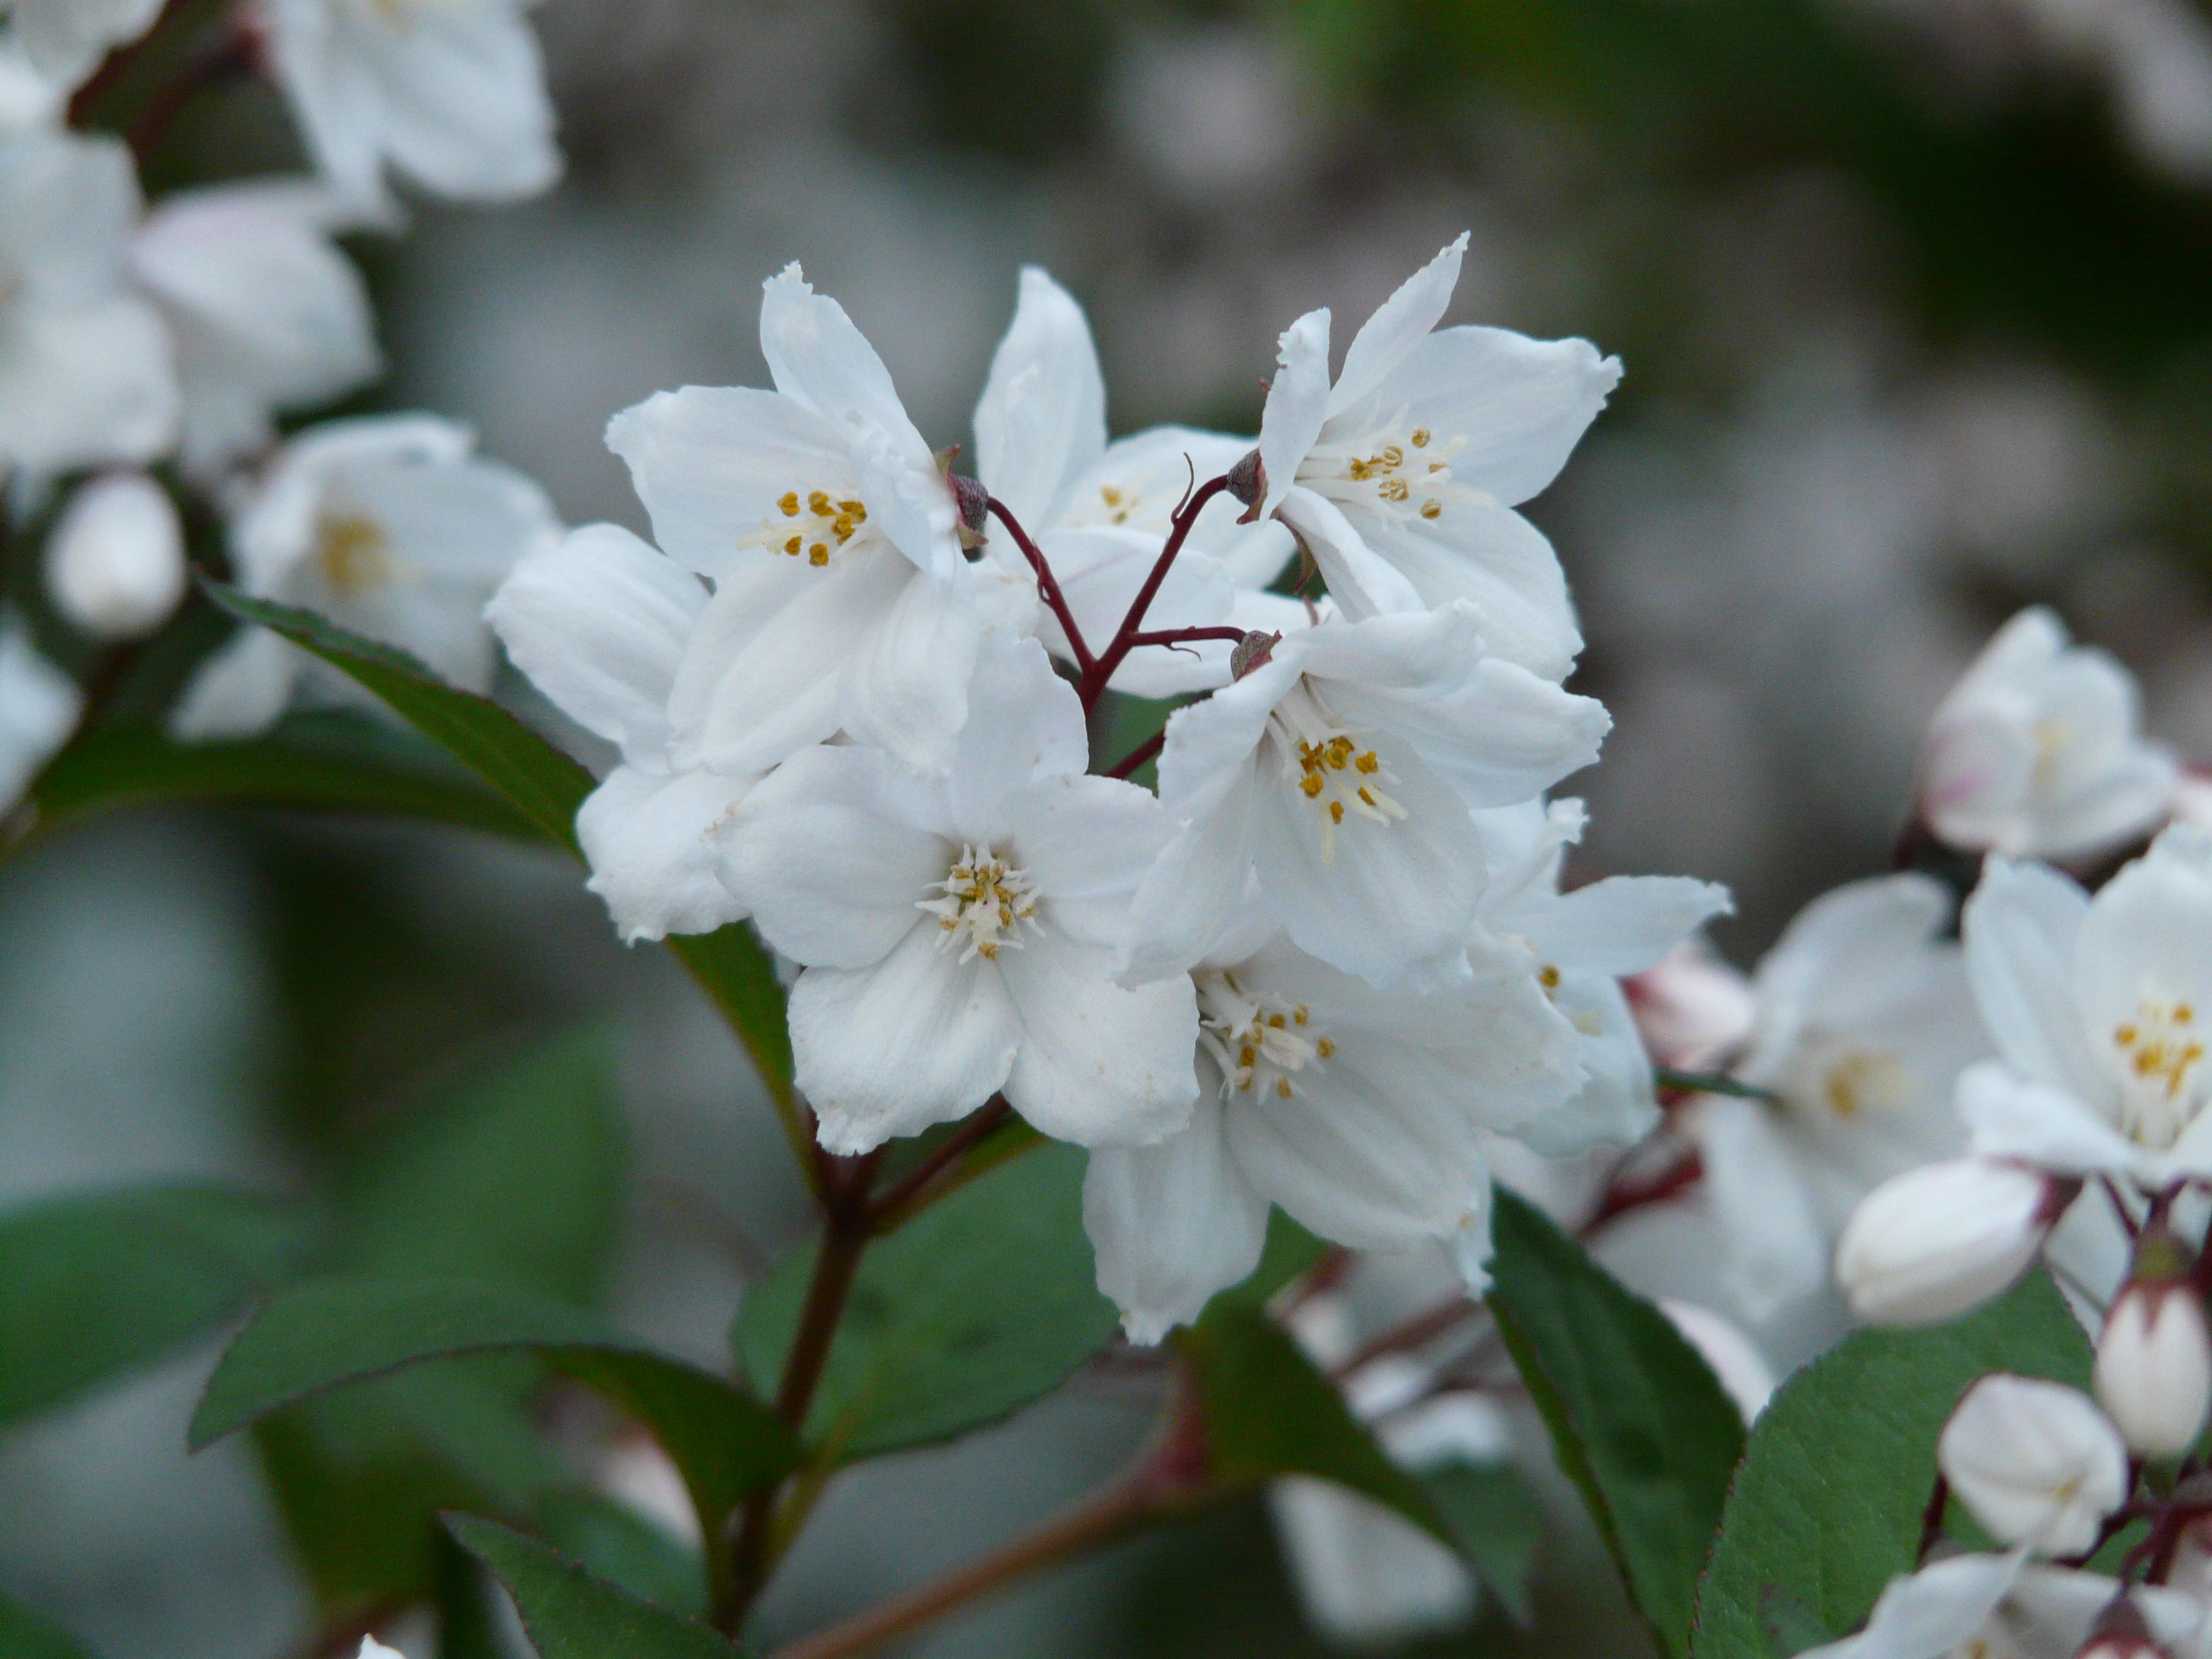
branch, blossom, plant, white, flower, petal, bloom, bell, bush, spring, green, produce, botany, flora, leaves, shrub, bud, ornamental shrub, macro photography, ornamental plant, flowering plant, greenhouse hydrangea, land plant, deutzie, maiblumenstrauch, sternchen bush